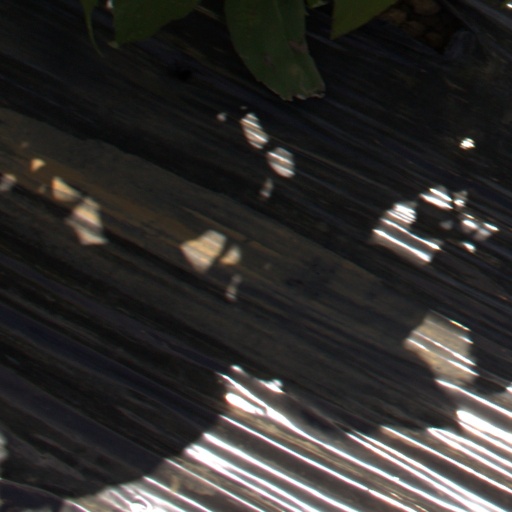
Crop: Jerusalem artichoke